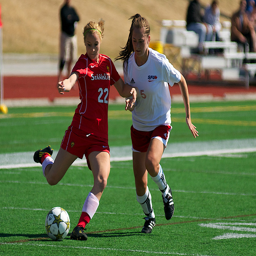
Two young women are playing soccer on green grass.
Two female soccer players contending over the ball in a match.
Two female soccer players kicking a soccer ball.
Two women soccer players are trying to kick the ball
Two women play soccer on a soccer field.